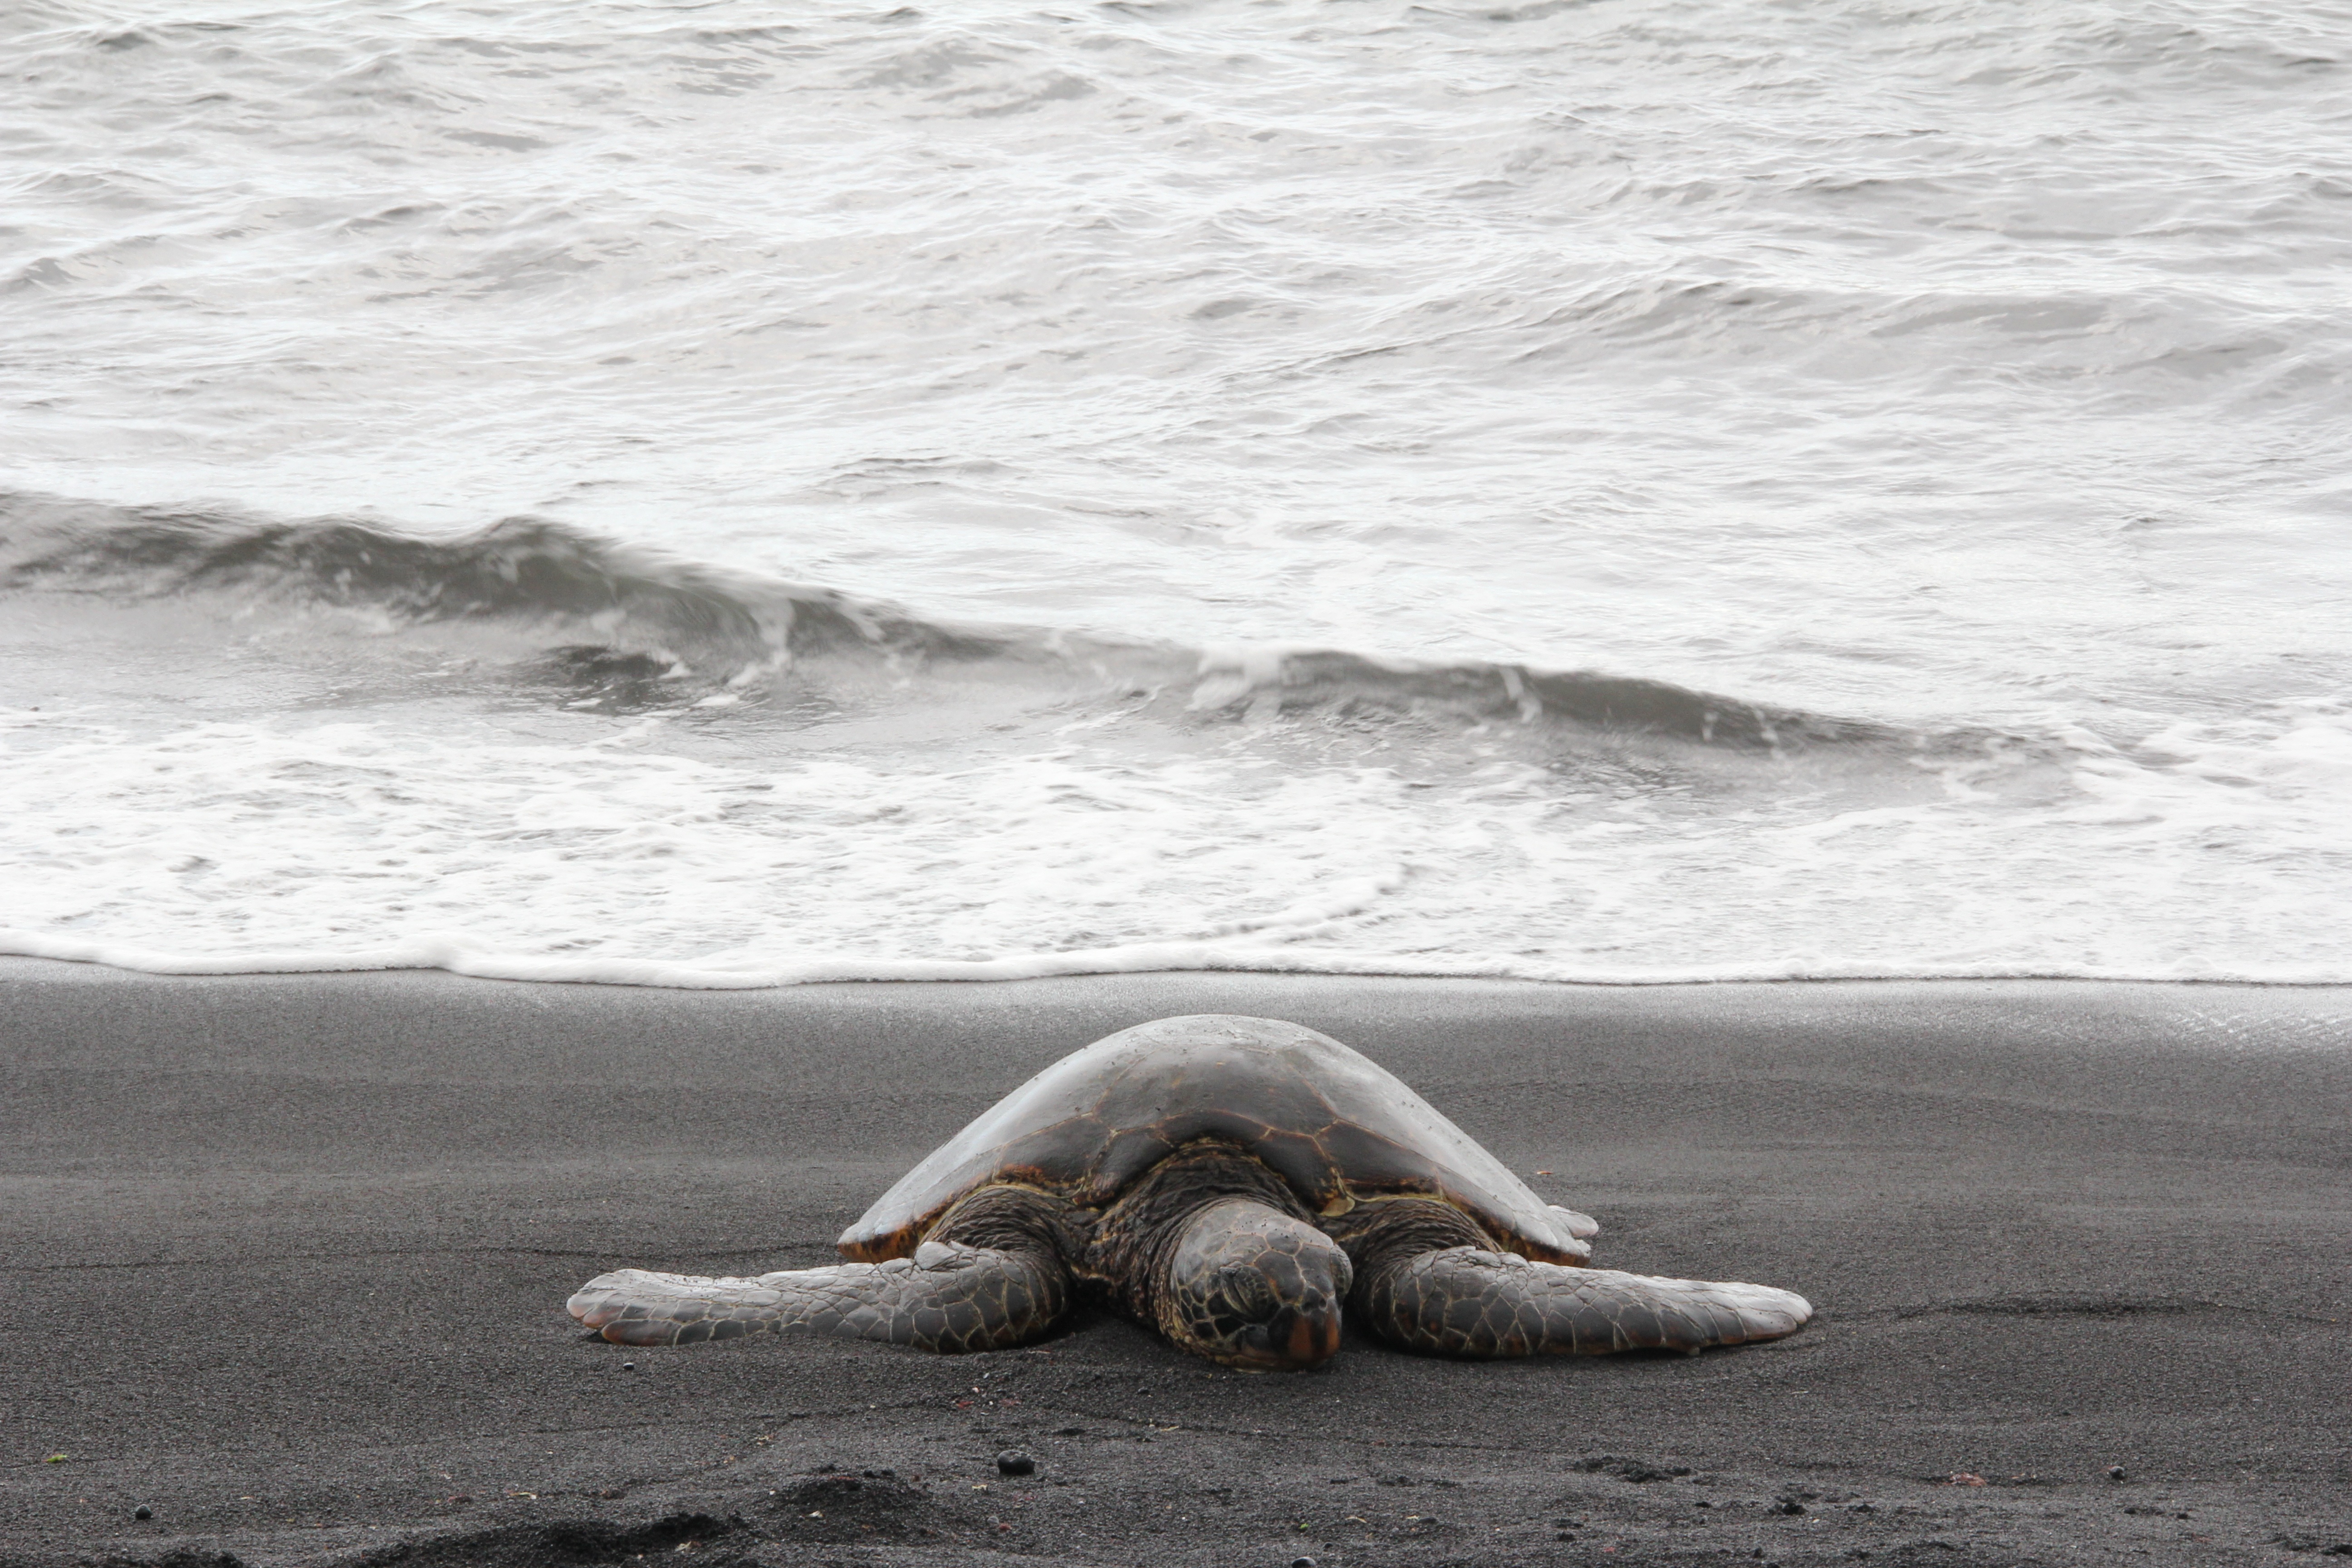
beach, sea, coast, sand, ocean, black and white, shore, wave, alone, island, sea turtle, hawaii, monochrome, material, lost, marine, endangered, tired, monochrome photography, wind wave